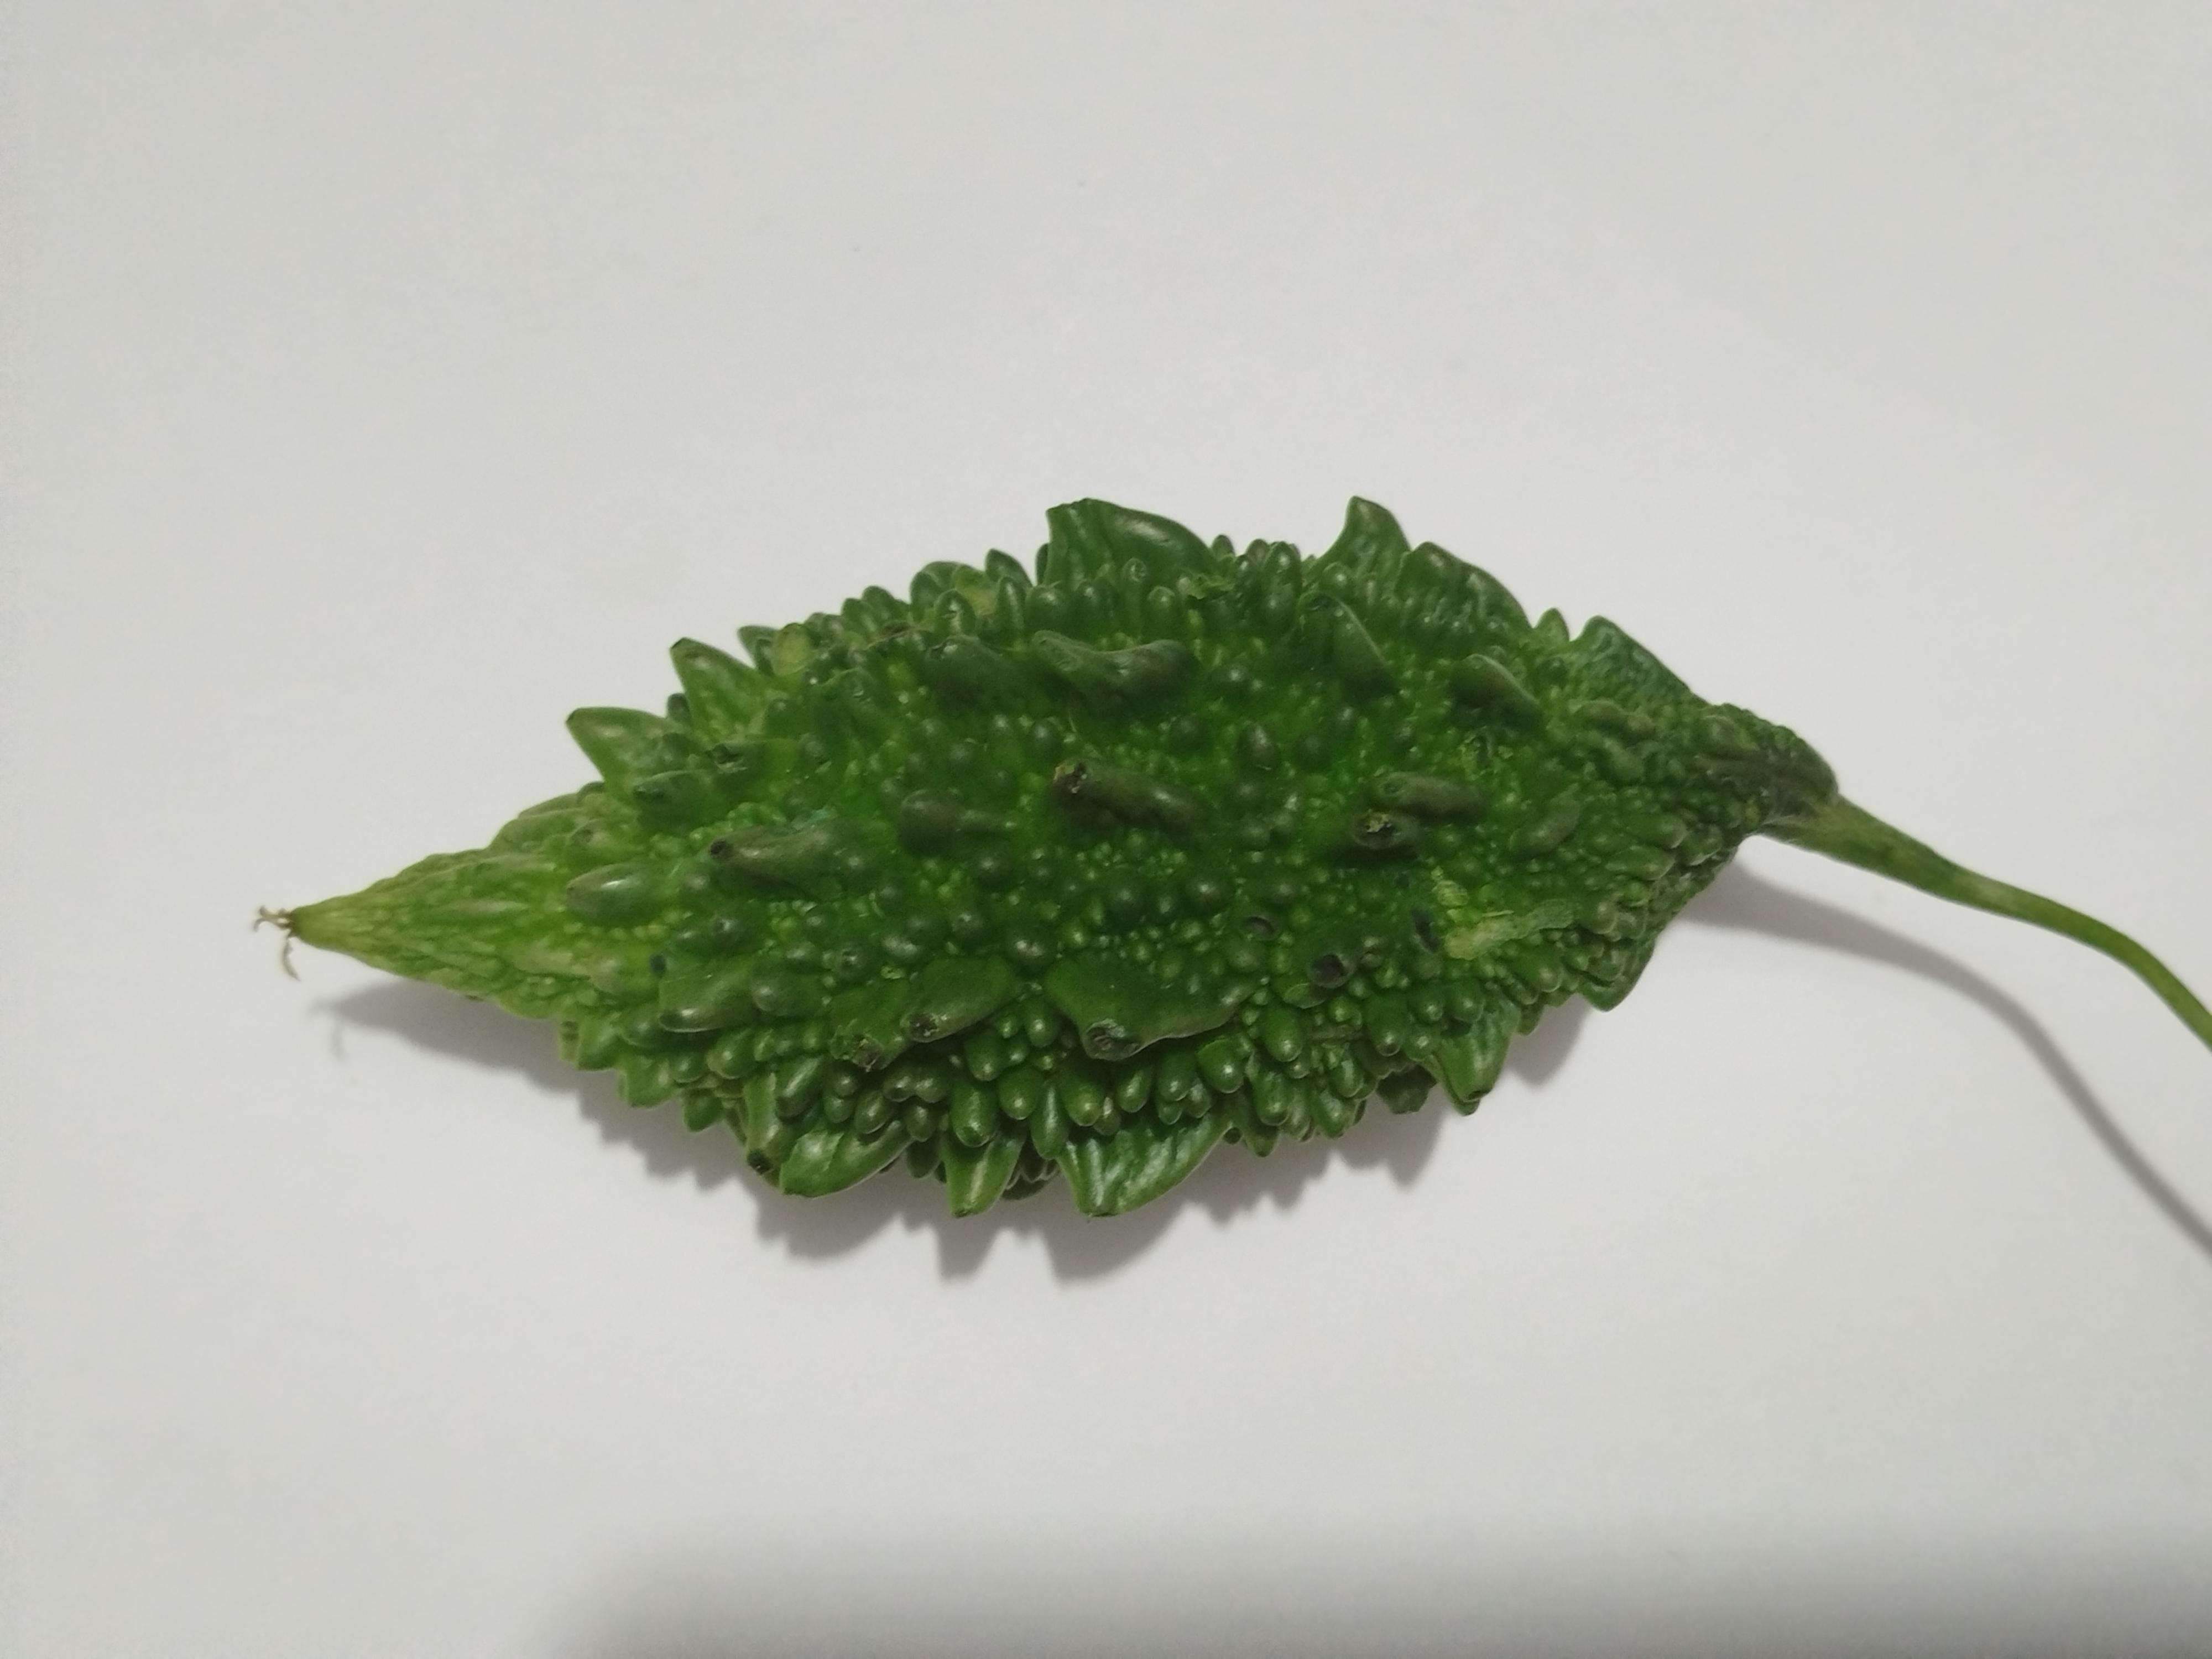
Label: Bitter melon